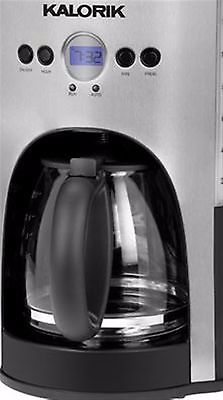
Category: coffee maker